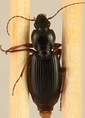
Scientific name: Synuchus impunctatus
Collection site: Bartlett Experimental Forest NEON (BART), plot BART_002